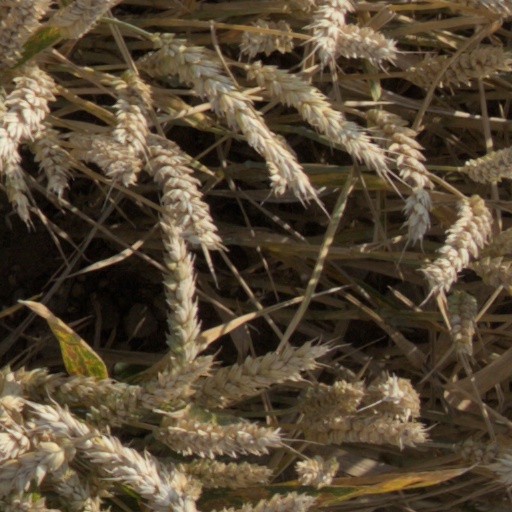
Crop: wheat